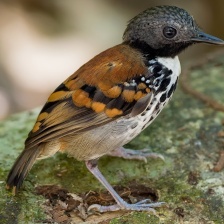
Species: ANTBIRD
Scientific name: THAMNOPHILIDAE